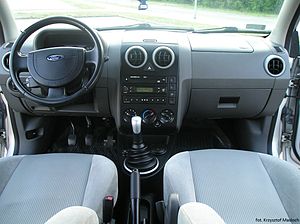
Ford Fusion (Europa) / Design
Ford Fusion er en mini-MPV fra bilfabrikanten Ford. Bilen var i produktion mellem oktober 2002 og juni 2012. Fusion findes kun som femdørs og lukkede hullet mellem Ford Fiesta og Ford Focus.